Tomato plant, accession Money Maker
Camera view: horizontal (90 deg, fisheye); turntable rotation: 240 degrees
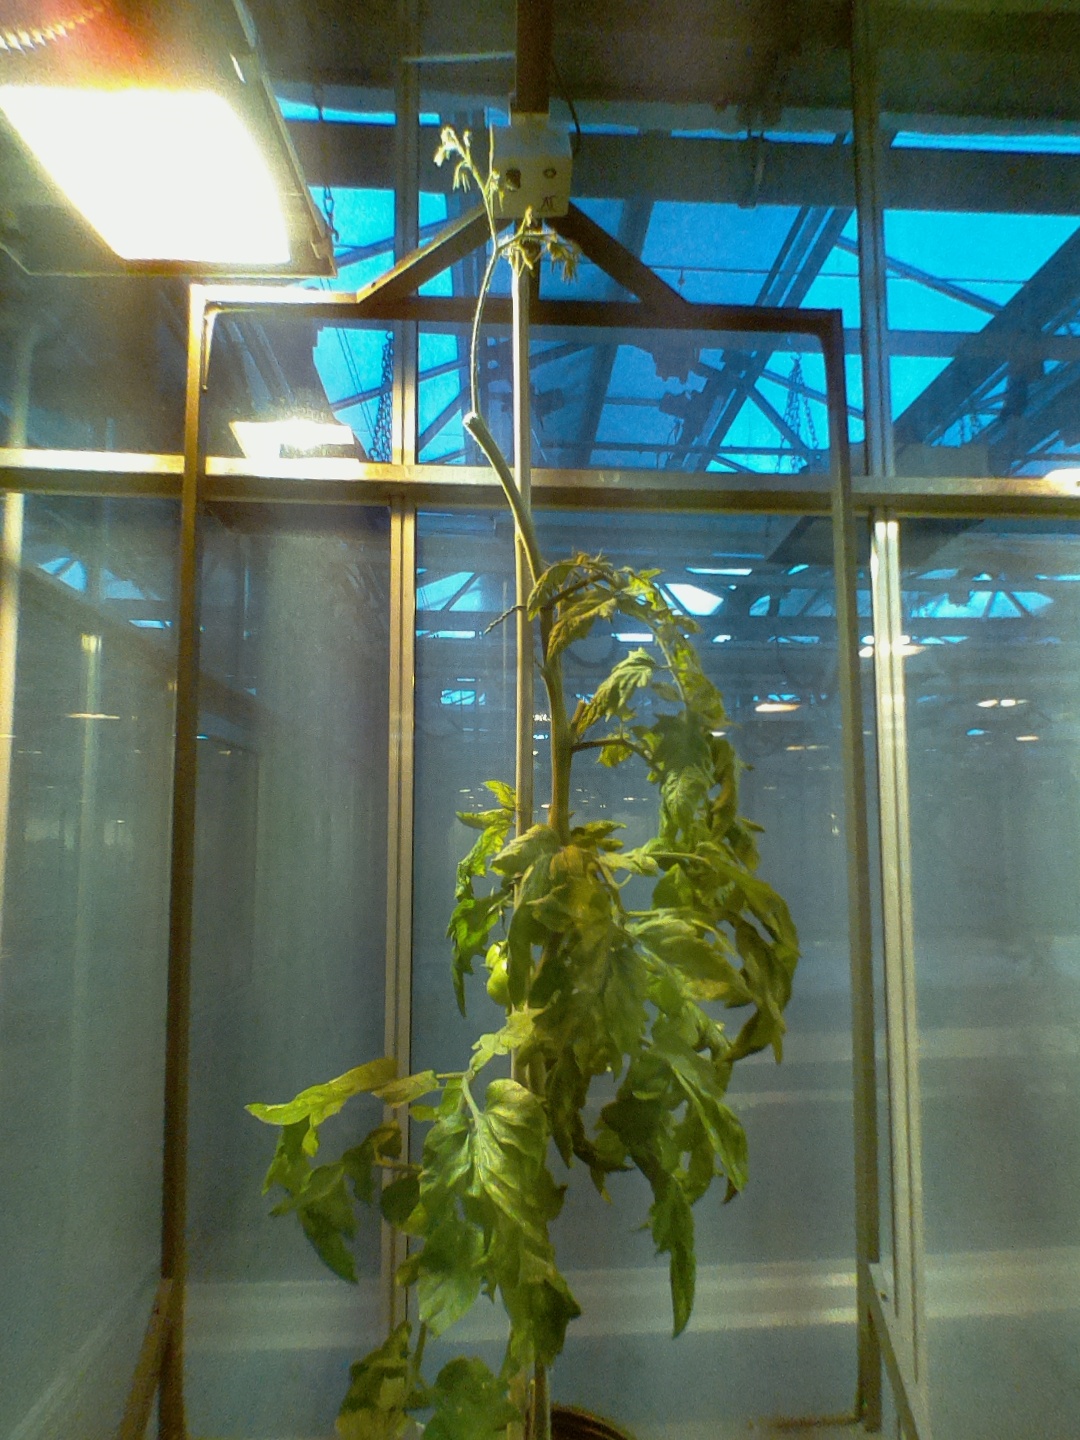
BBCH growth stage 75: 50%-60% of final fruit size